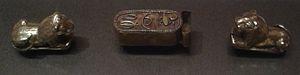
Fragments d'un brassard du pharaon Ahmosis I, Musee du Louvre [1]